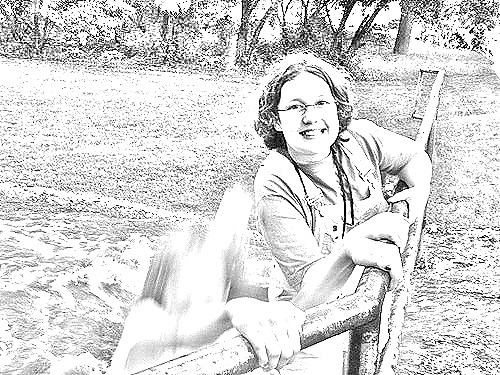
Portrait style: Sketch Portrait